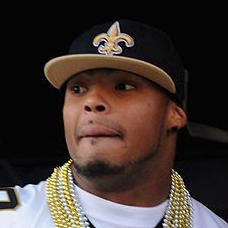
Age: 22